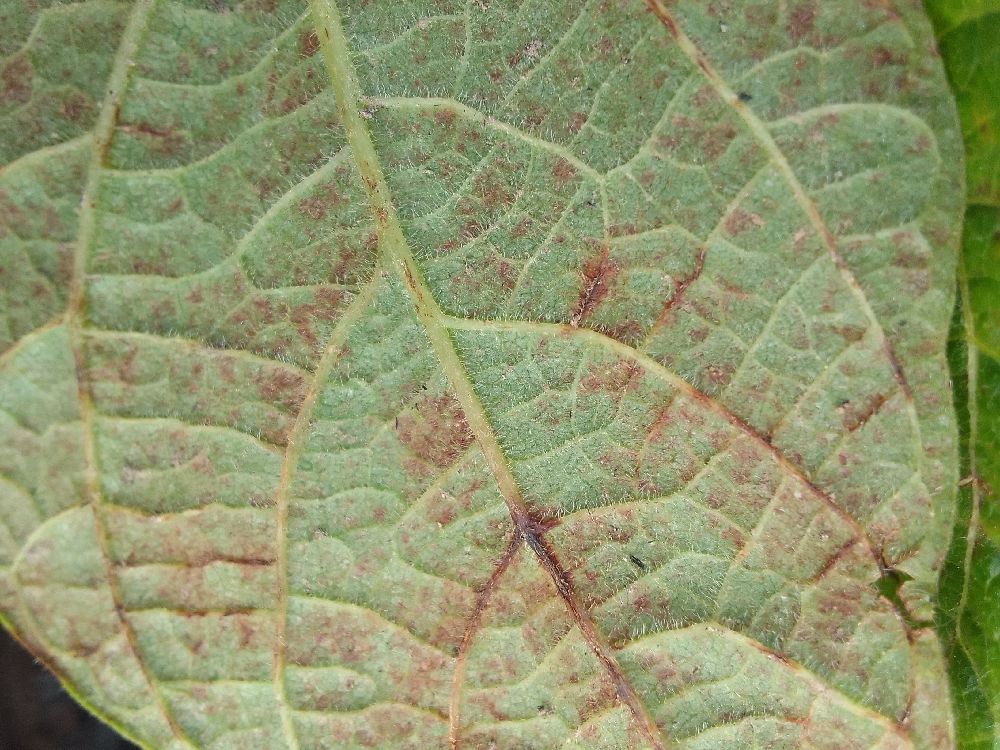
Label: anthracnose